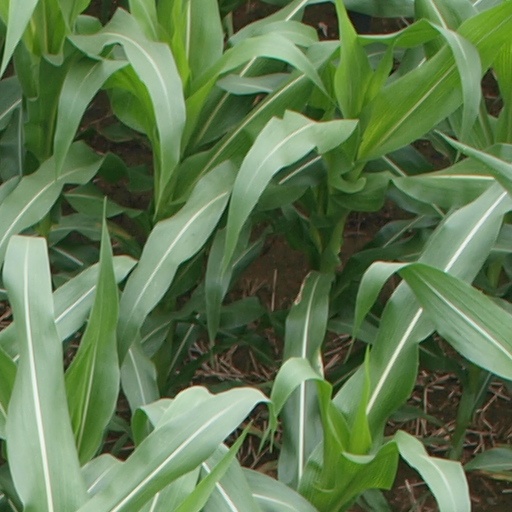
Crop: maize; corn